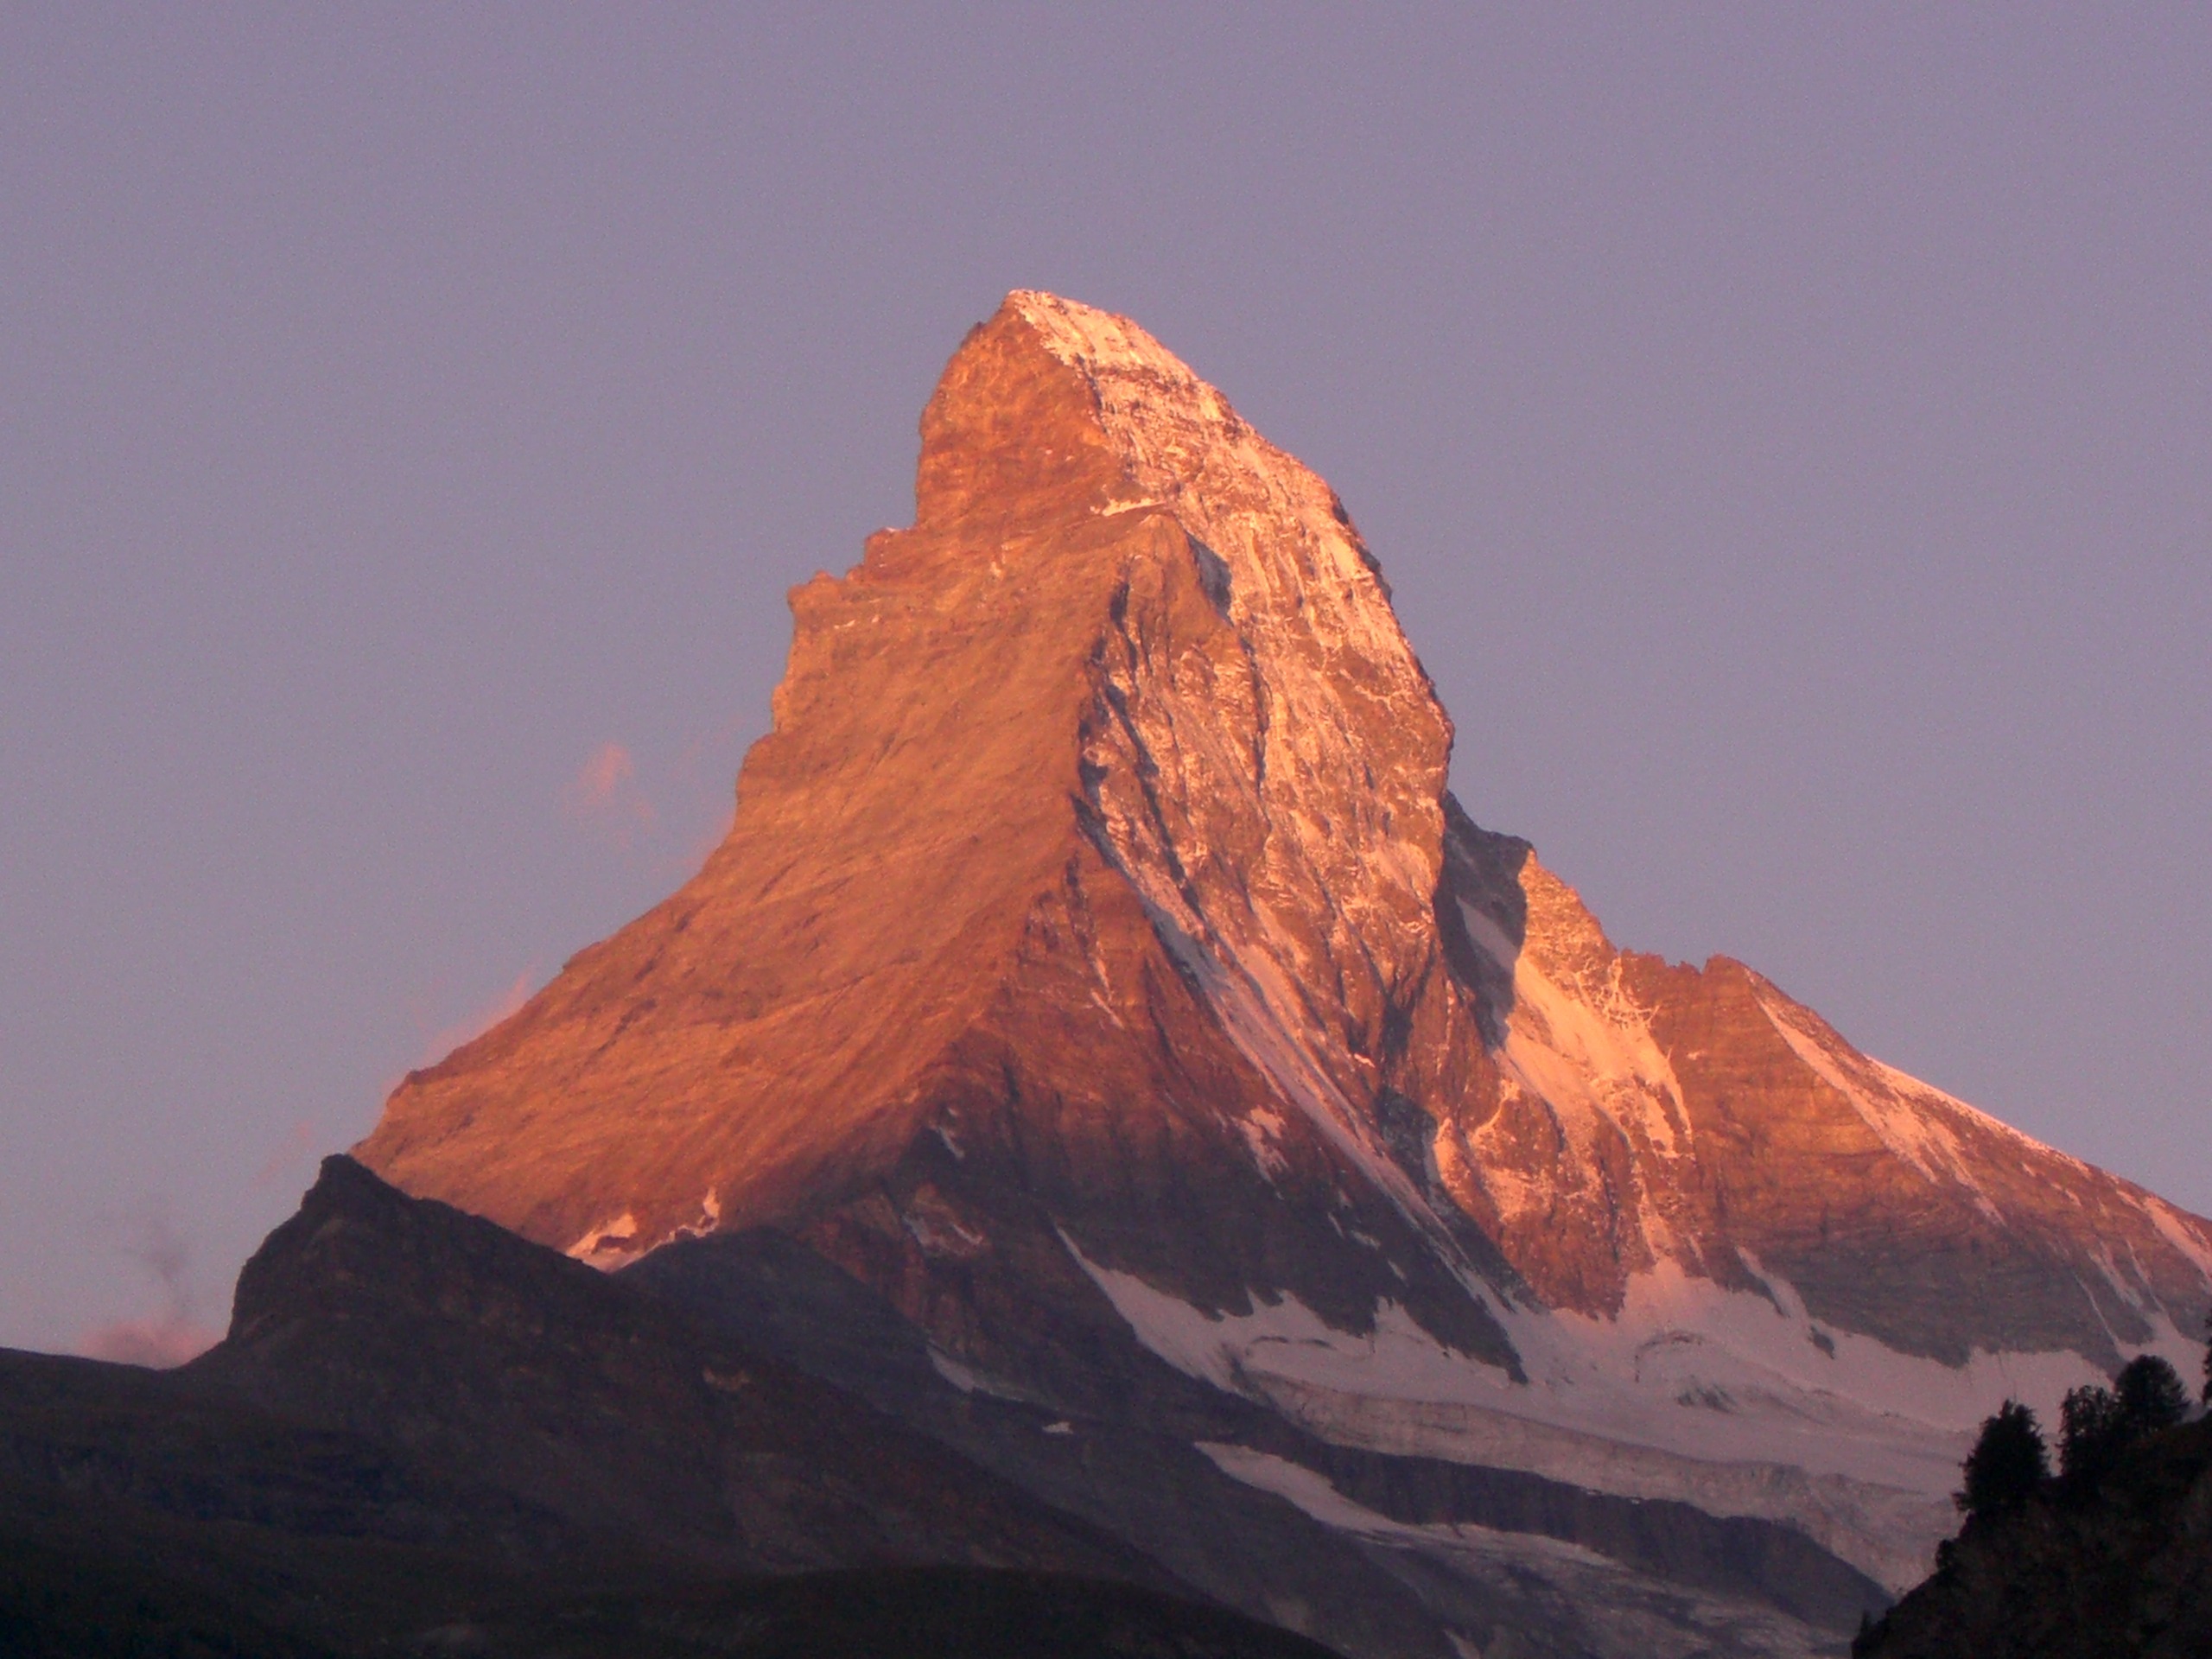
rock, wilderness, mountain, mountain range, formation, alpine, terrain, ridge, summit, geology, plateau, valais, landform, matterhorn, geographical feature, mountainous landforms, geological phenomenon